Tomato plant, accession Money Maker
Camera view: bottom (45 deg); turntable rotation: 150 degrees
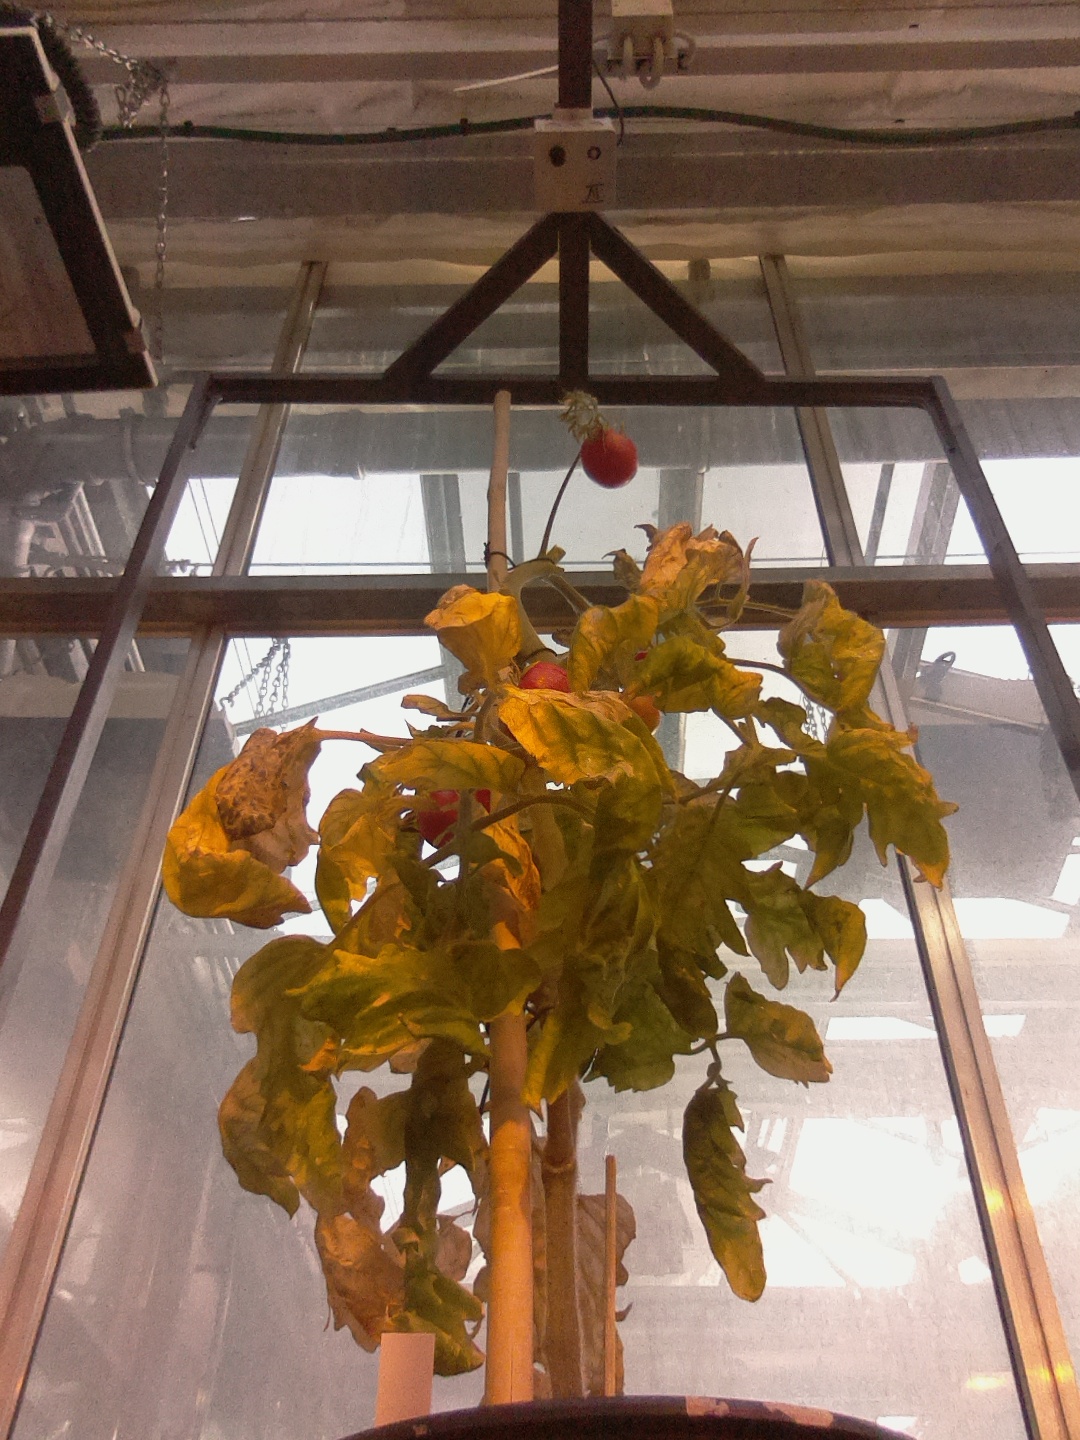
BBCH growth stage 87: 70%-80% of fruits show typical fully ripe color